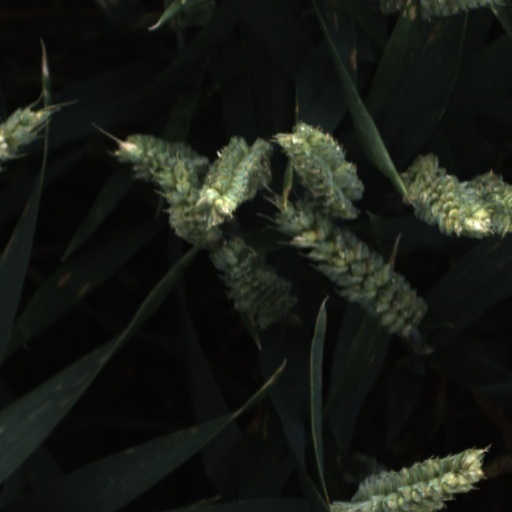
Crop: wheat